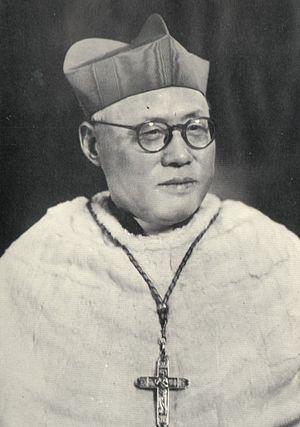
Thomas Tien Ken-sin, né le 24 octobre 1890 à Chansui et mort le 24 juillet 1967 à Taïpeh est un prélat catholique chinois, membre de la société du Verbe-Divin, qui fut évêque de Tsingtao, archevêque de Pékin et premier cardinal chinois de l'histoire à avoir été créé.